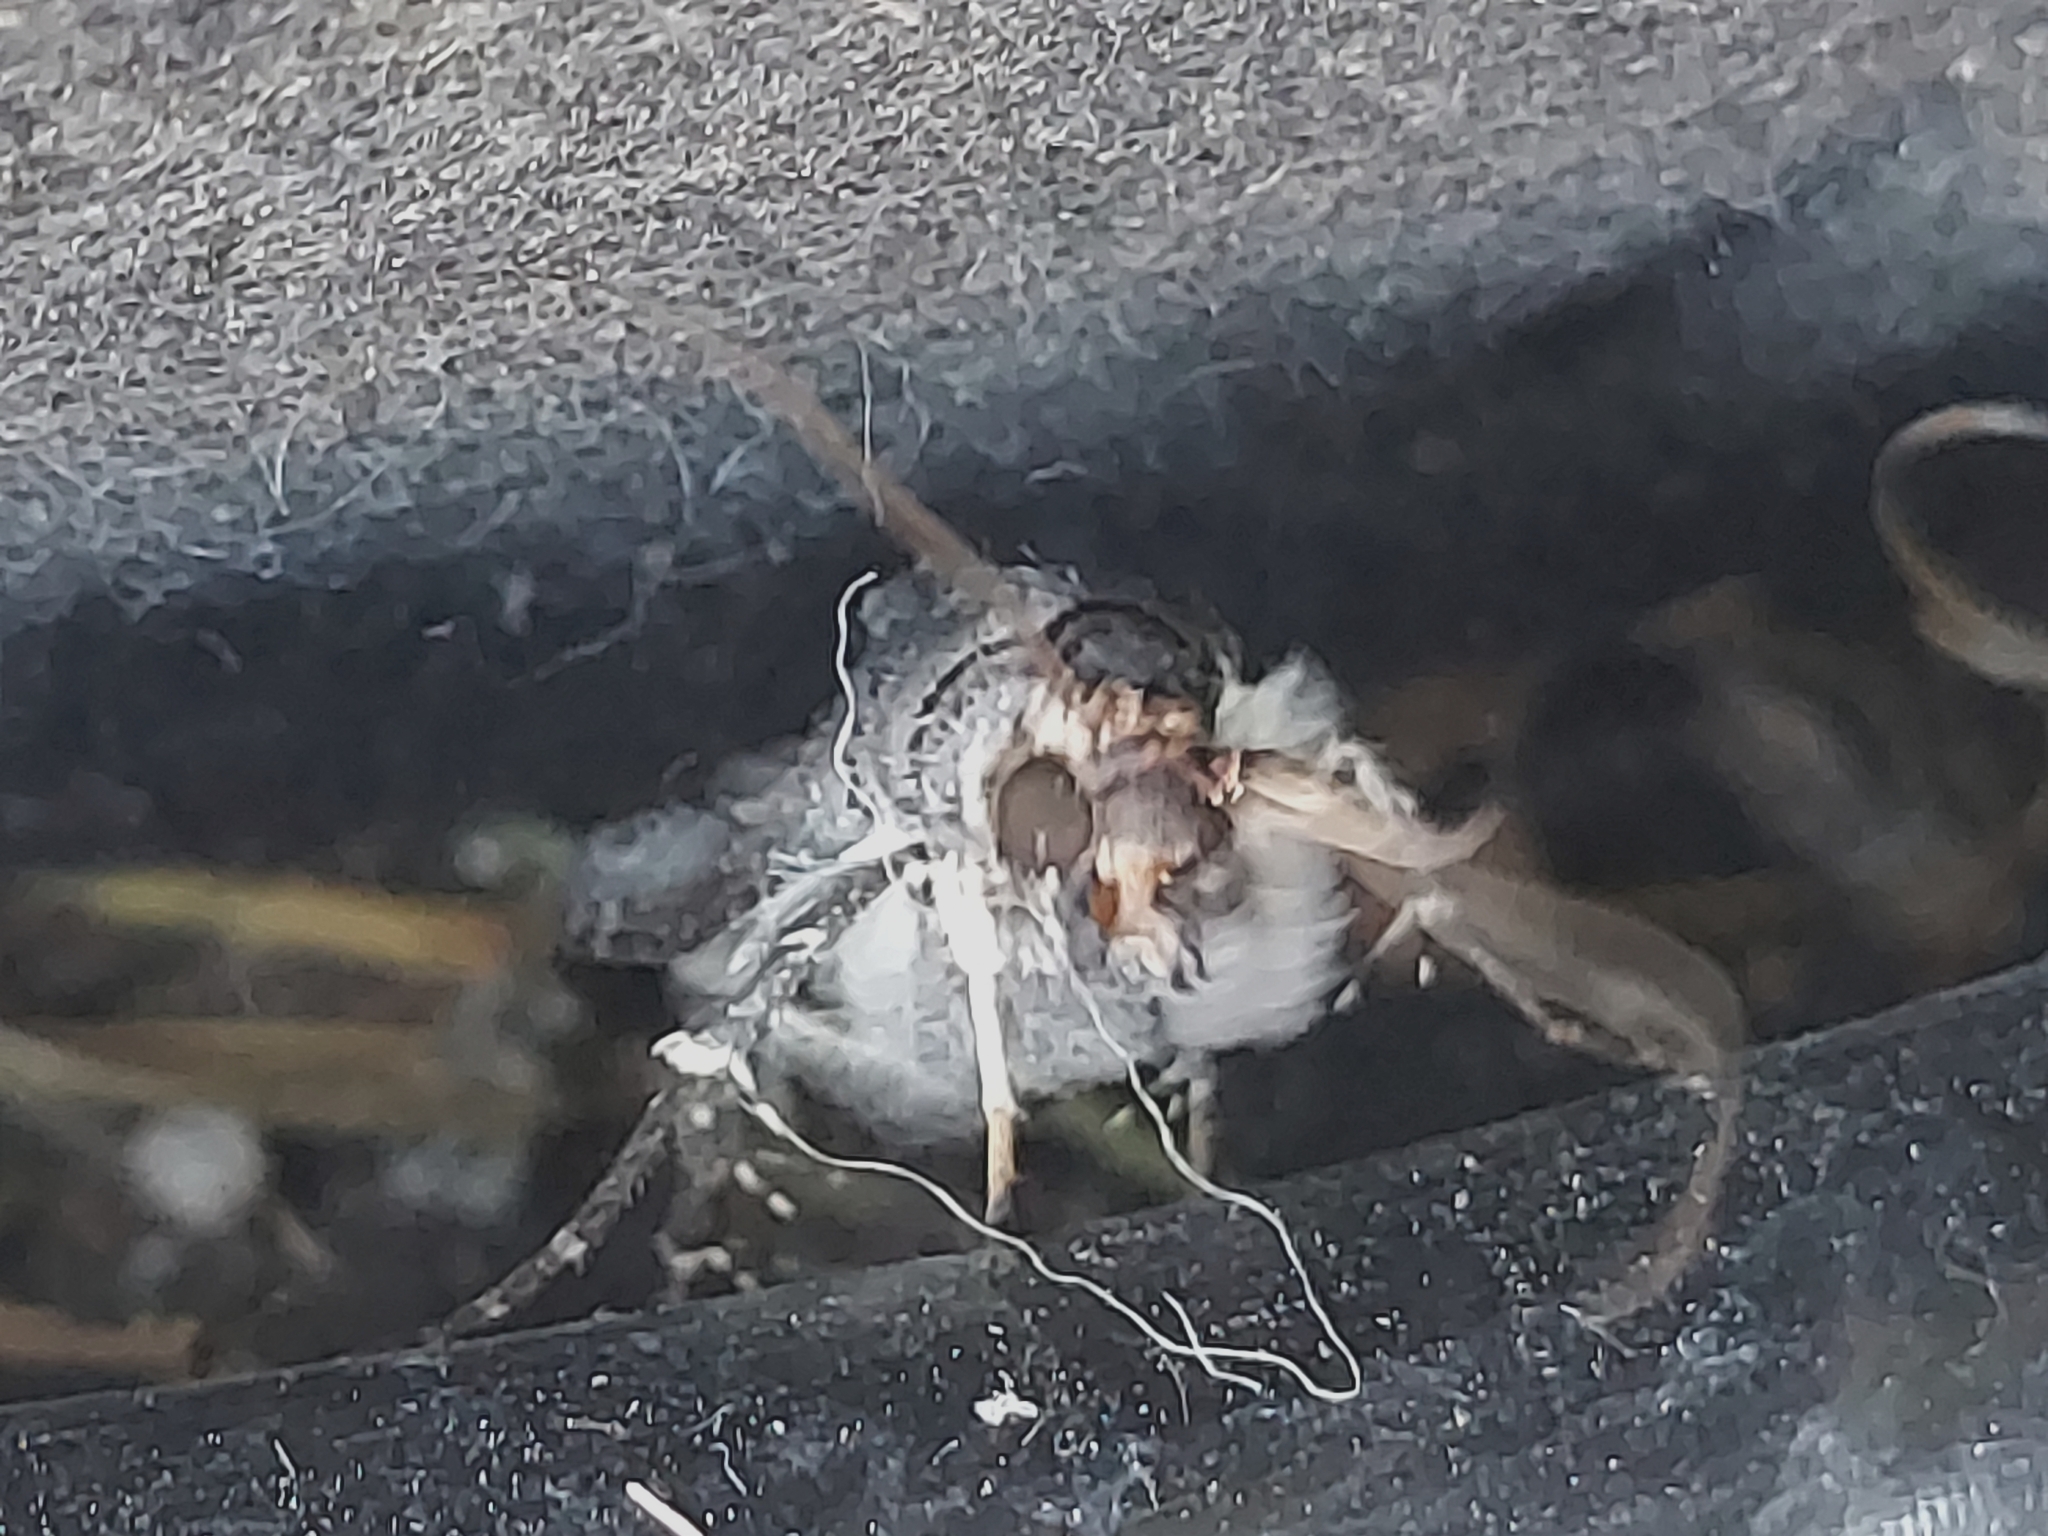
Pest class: cutworms